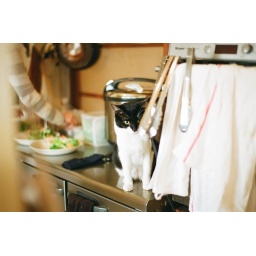
cat in the kitchen